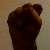
The image shows a hand gesture representing the letter 'S' in Indian Sign Language.